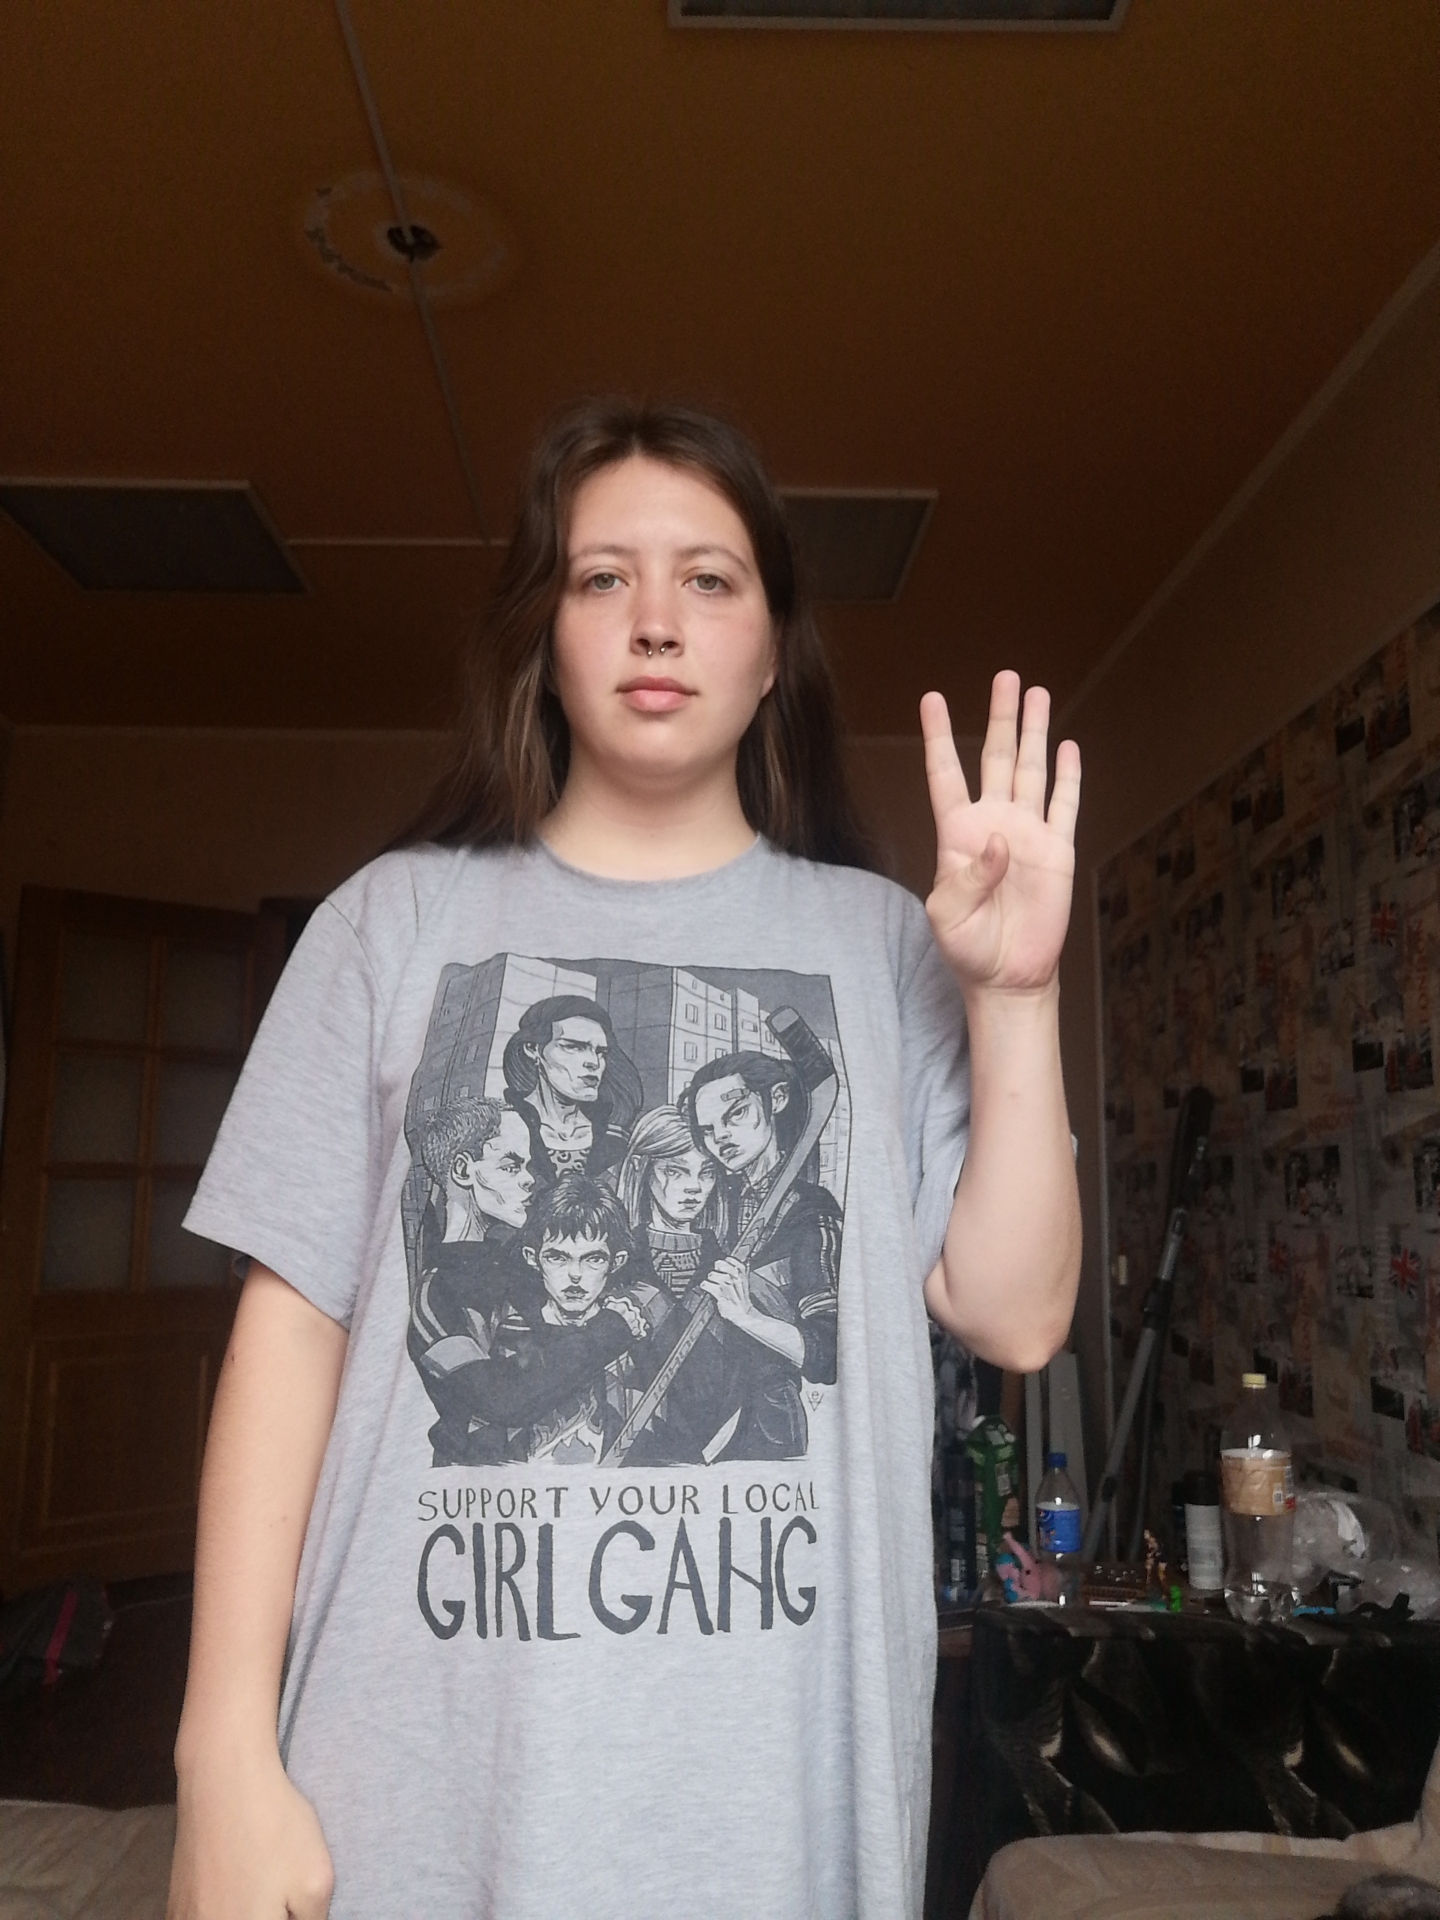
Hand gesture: four